Sinoite

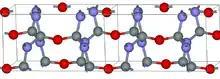
Crystal structure of sinoite. Atoms: red – O, blue – N, gray – Si.

Sinoite is a rare mineral with the chemical formula SiNO. It was first found in 1905 in chondrite meteorites and identified as a distinct mineral in 1965. Sinoite crystallizes upon meteorite impact as grains smaller than 0.2 mm surrounded by Fe-Ni alloys and the mineral enstatite. It is named after its SiNO composition and can be prepared in the laboratory as a silicon oxynitride ceramic.